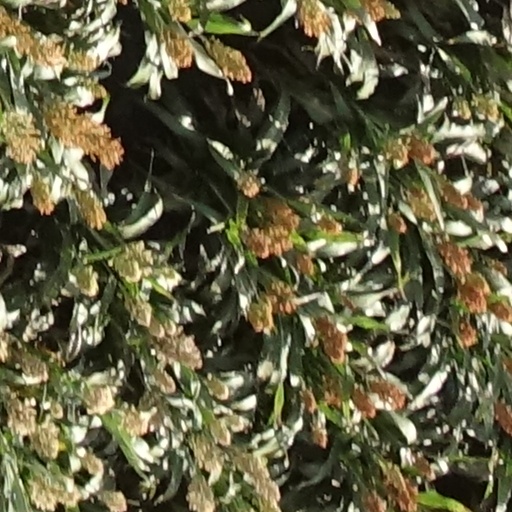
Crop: sorghum